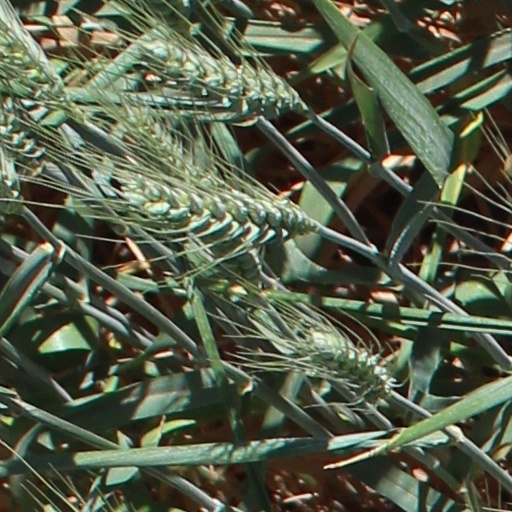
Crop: wheat